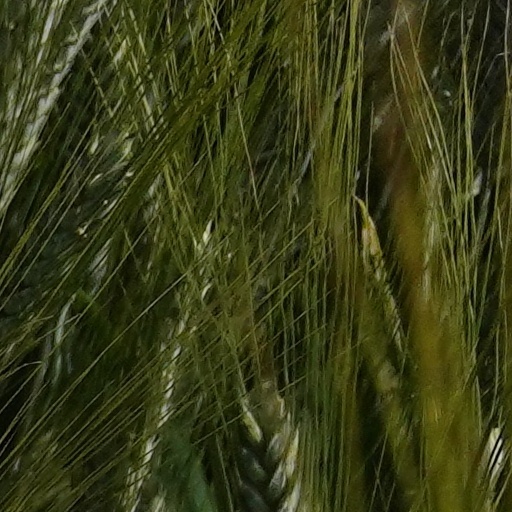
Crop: wheat